Interstate 80 in California

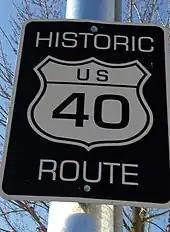
A sign in California recognizing an old alignment of US 40

In California I-80 was built along the line of, and eventually replaced, US 40. The US 40 designation was eliminated in the state as part of the 1964 state highway renumbering. US 40 was one of the original California routes designed in 1926, although its west end was in Oakland with US 101E (then SR 17, then I-5W, now I-580/I-880) prior to the San Francisco–Oakland Bay Bridge opening in 1936. An auto ferry ran from Berkeley to San Francisco, signed at the ferry landings for US 40. After the San Francisco–Oakland Bay Bridge's construction, US 40, along with US 50, were extended along the bridge to connect with US 101. The auto ferry service was then discontinued.